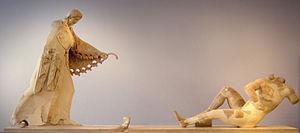
L’acropole d'Athènes est un plateau rocheux calcaire s'élevant au centre de la ville d'Athènes à laquelle elle a longtemps servi de citadelle, de l'Athènes antique à l'occupation ottomane, ainsi que de sanctuaire religieux durant l'Antiquité. Inscrite au patrimoine mondial de l'UNESCO, l'Acropole est actuellement un des sites touristiques les plus visités du monde.
L’ancien temple d'Athéna était l'un des monuments centraux de l'Acropole d'Athènes. Il était dédié à Athéna Polias, la divinité poliade d'Athènes, qu'on retrouve sur ses monnaies.
Le musée de l'Acropole d'Athènes est un des principaux musées archéologiques d'Athènes en Grèce. Il dépend du ministère grec de la Culture. Le président de son conseil d'administration est Dimitrios Pandermalis.